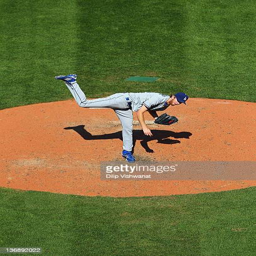
baseball player pitches against sports team